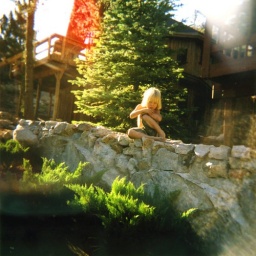
Skye owning the wall next door in June Lake, CA